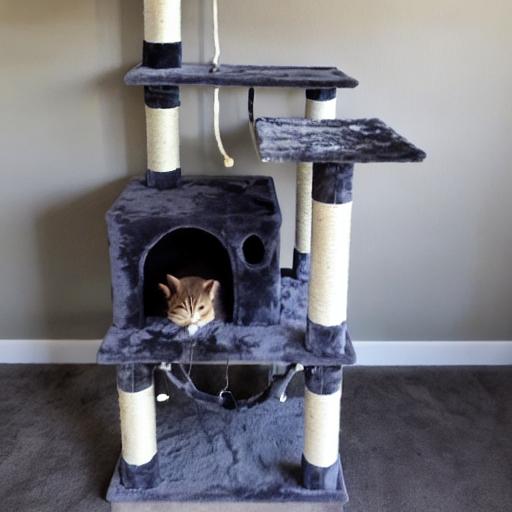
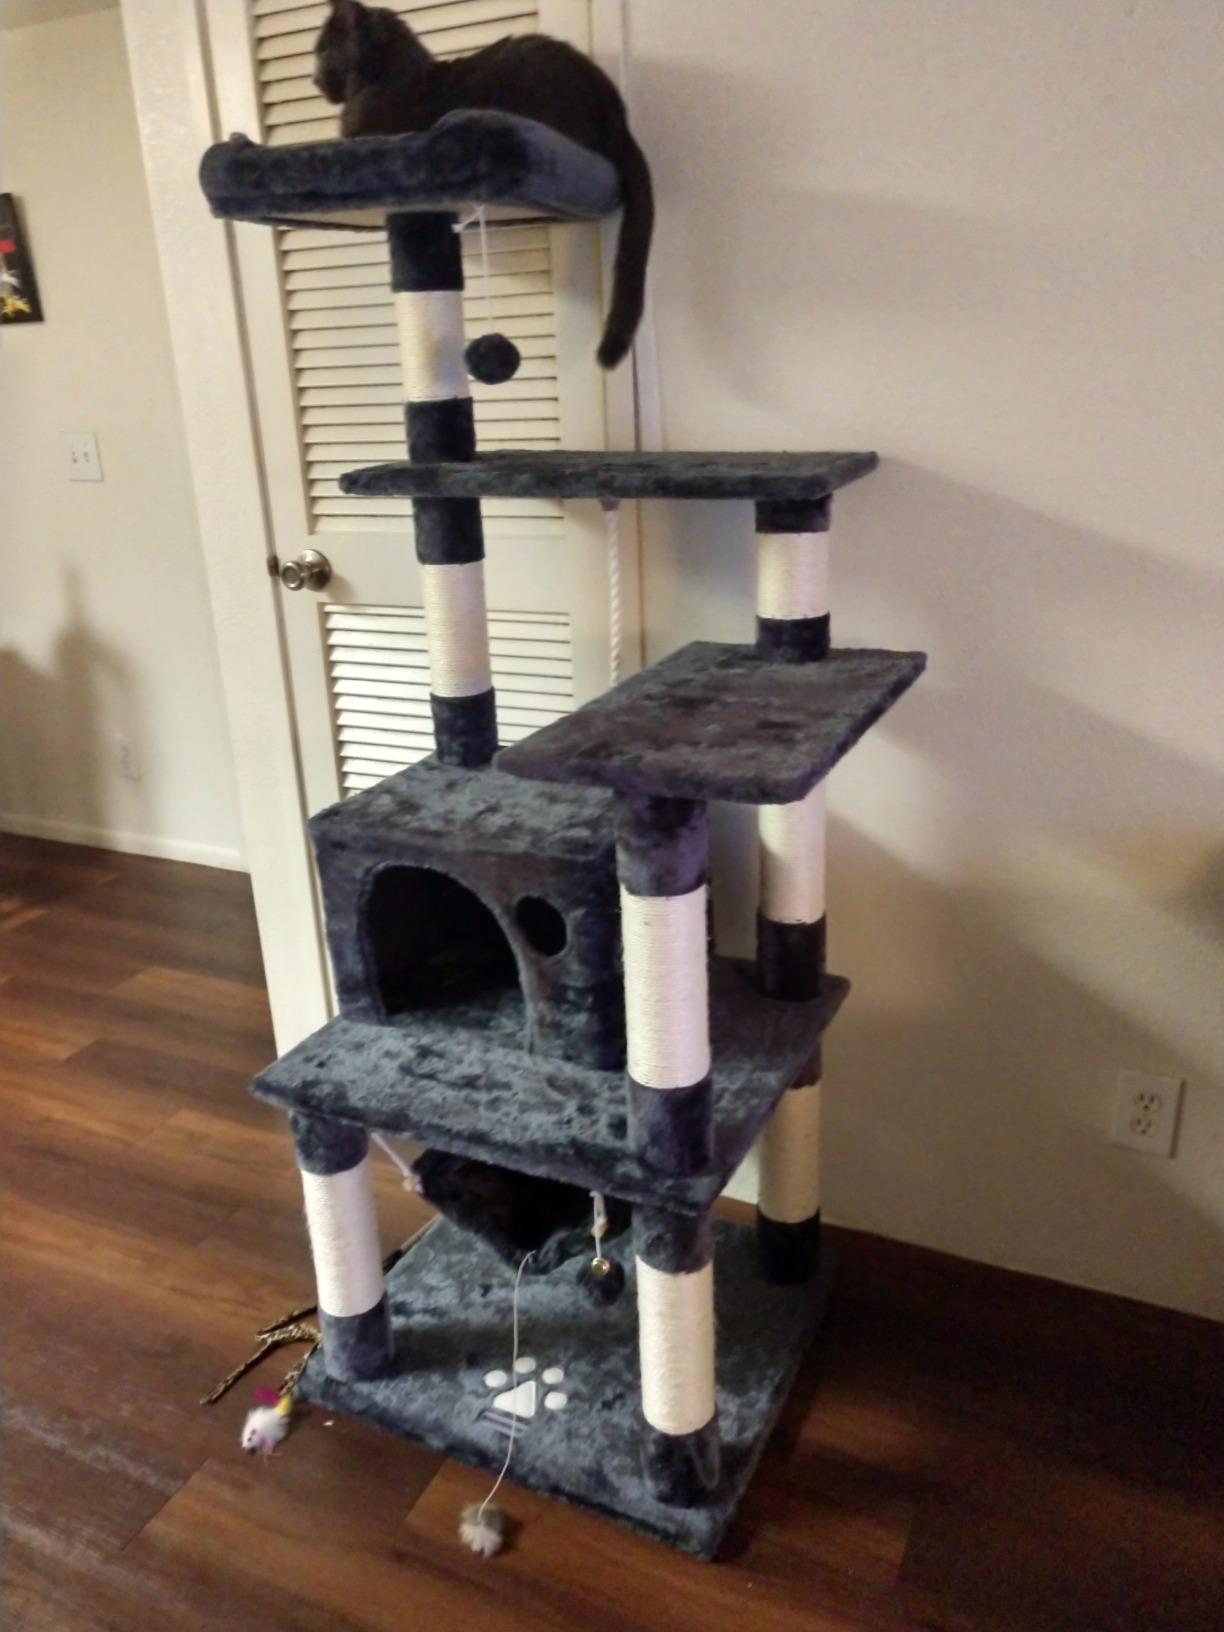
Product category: items_cat tree
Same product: no